Michael Adler

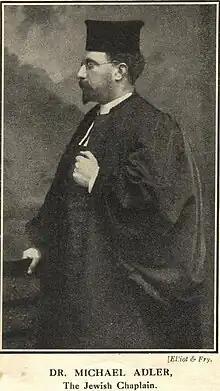
Rev Michael Adler in about 1914

Jews were only recognised in the British Army as a distinct religious group from 1889. The Visitation Committee of the United Synagogue were responsible for the religious welfare and spiritual needs of Jews in public bodies and it decided to include serving members of the British Forces in its remit and applied to the War Office for the appointment of a Jewish chaplain. This request was granted in 1892 when Rev Francis Lyon Cohen (1862-1934), minister of the Borough Synagogue, became the first minister to serve as a Jewish chaplain to the British Army, holding the position from 1892 to 1904 when he was succeeded by Michael Adler. Adler became a commissioned chaplain with the rank of captain in the Territorial Force (London and Eastern Command), attending summer camps on Salisbury Plain where he conducted services for Jewish soldiers. At first the duties of the Jewish chaplains were part-time and included an annual Hanukkah military service initiated by Rabbi Cohen. In 1914 Adler officiated at the funeral of Mrs Minnie Solomon at the Jewish Cemetery in Aldershot in Hampshire who had done voluntary work among the Jewish soldiers in that military town.